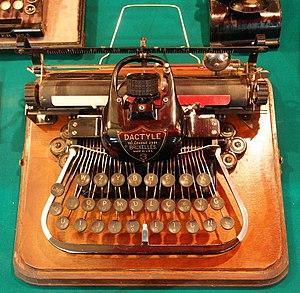
Le modèle de machine à écrire Blickensderfer fut créé par George Canfield Blickensderfer en 1892. Il était initialement prévu pour concurrencer les machines de bureau de marque Remington, cependant c'est sa facilité à être transporté qui le rendit célèbre.